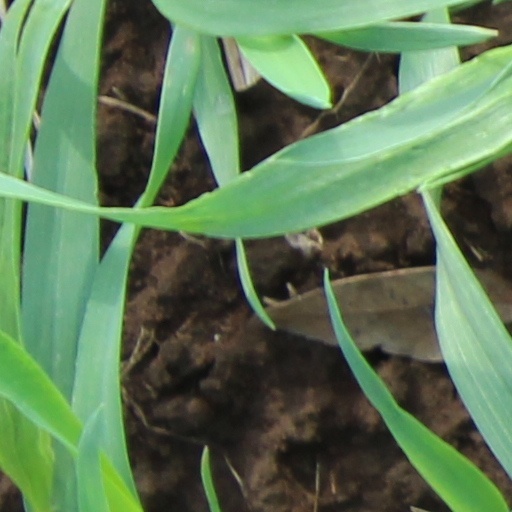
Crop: wheat